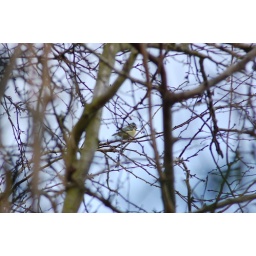
I caught this bird sitting up in the branches.